Zapopan

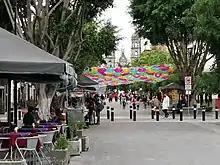
November 20th Way in Zapopan Square

From 1160 to 1325, numerous Zapotec, Nahua, and Maya families migrated into this area from the south, with many settling in the Profundo Arroyo area. These first settlers eventually mixed among themselves and with newcomers such as Aztecs, and eventually became known as Tecos. Many small shrines called "cues" were built here, mostly to worship the sun, although the primary deity was a god-child called Teopiltzintli or the corn god.